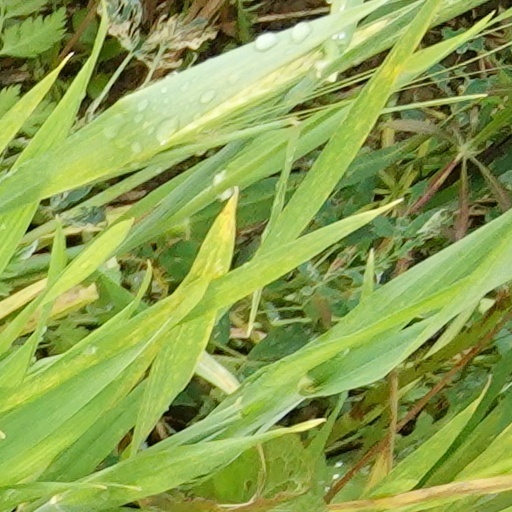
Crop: wheat